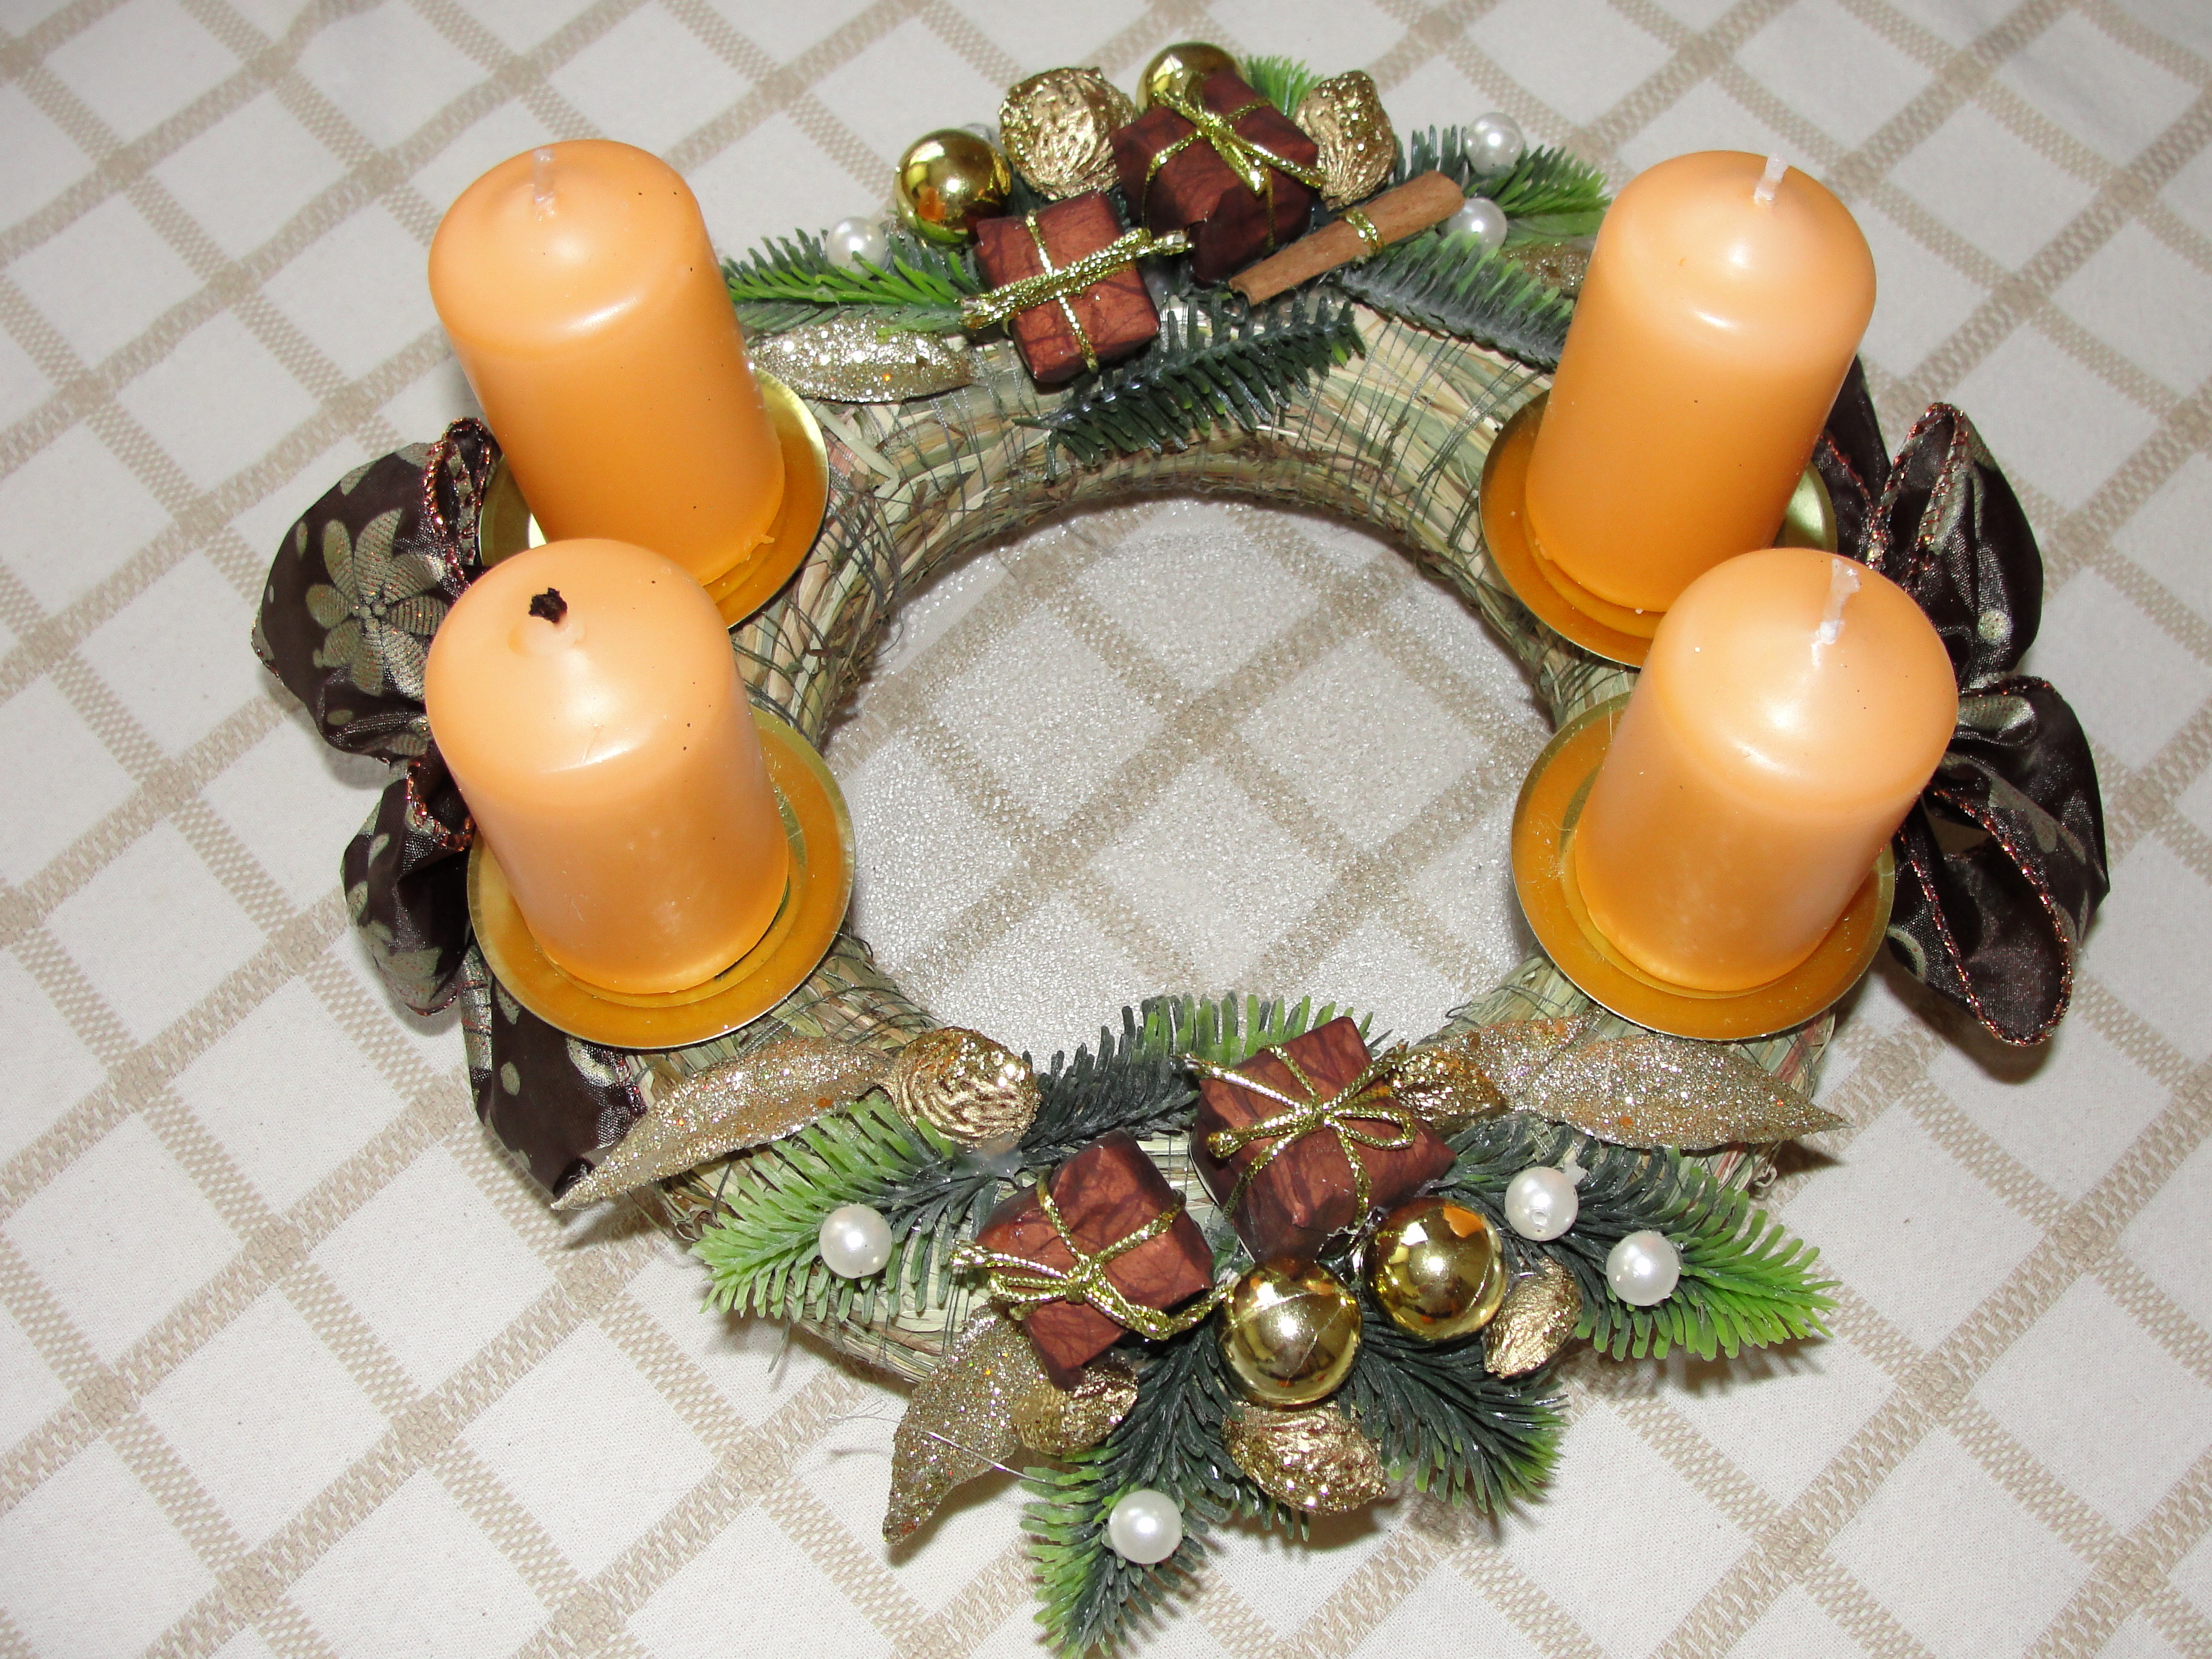
advent wreath, christmas decoration, flower arranging, christmas ornament, floral design, decor, floristry, flower